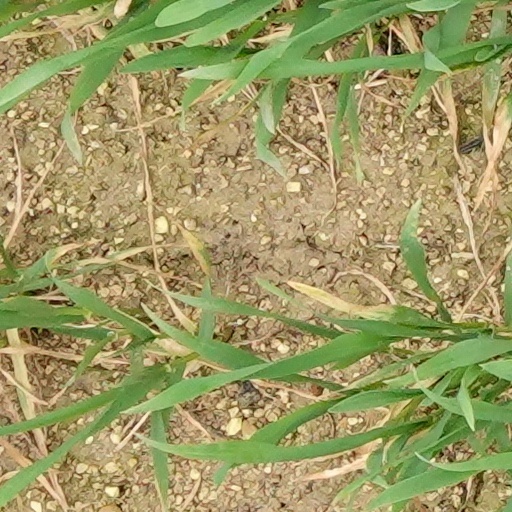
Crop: wheat